The Heroic Trio

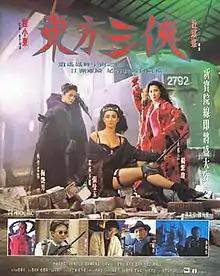
Film poster

The Heroic Trio ("Dung fong saam hap", TC: 東方三俠, pinyin: "dōng fāng sān xiá") is a 1993 Hong Kong fantasy adventure film directed by Johnnie To, from a screenplay by Sandy Shaw, and produced by Ching Siu-tung. The film stars Michelle Yeoh, Anita Mui, and Maggie Cheung as the titular trio. Other cast include Damian Lau, Anthony Wong, Paul Chun, James Pak, and Yan-yee Kwan. The main characters of the film are reunited in a sequel, another 1993 film, "Executioners".